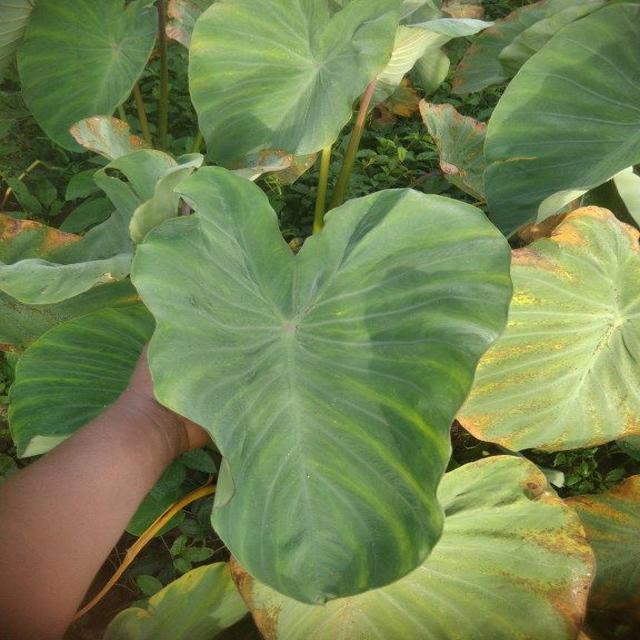
Label: Healthy